Lloyd Carr

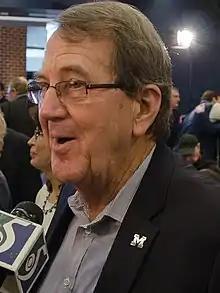
Carr in 2013

Lloyd Henry Carr Jr. (born July 30, 1945) is a former American football player and coach. He served as the head football coach at the University of Michigan from 1995 through the 2007 season, replacing Gary Moeller. Under Carr, the Michigan Wolverines compiled a record of 122–40 and won or shared five Big Ten Conference titles (1997, 1998, 2000, 2003, and 2004). Carr's undefeated 1997 team was declared the national champion by the Associated Press. His record coaching against top ten-ranked opponents was 20–8. Carr was inducted into the College Football Hall of Fame as a coach in 2011.